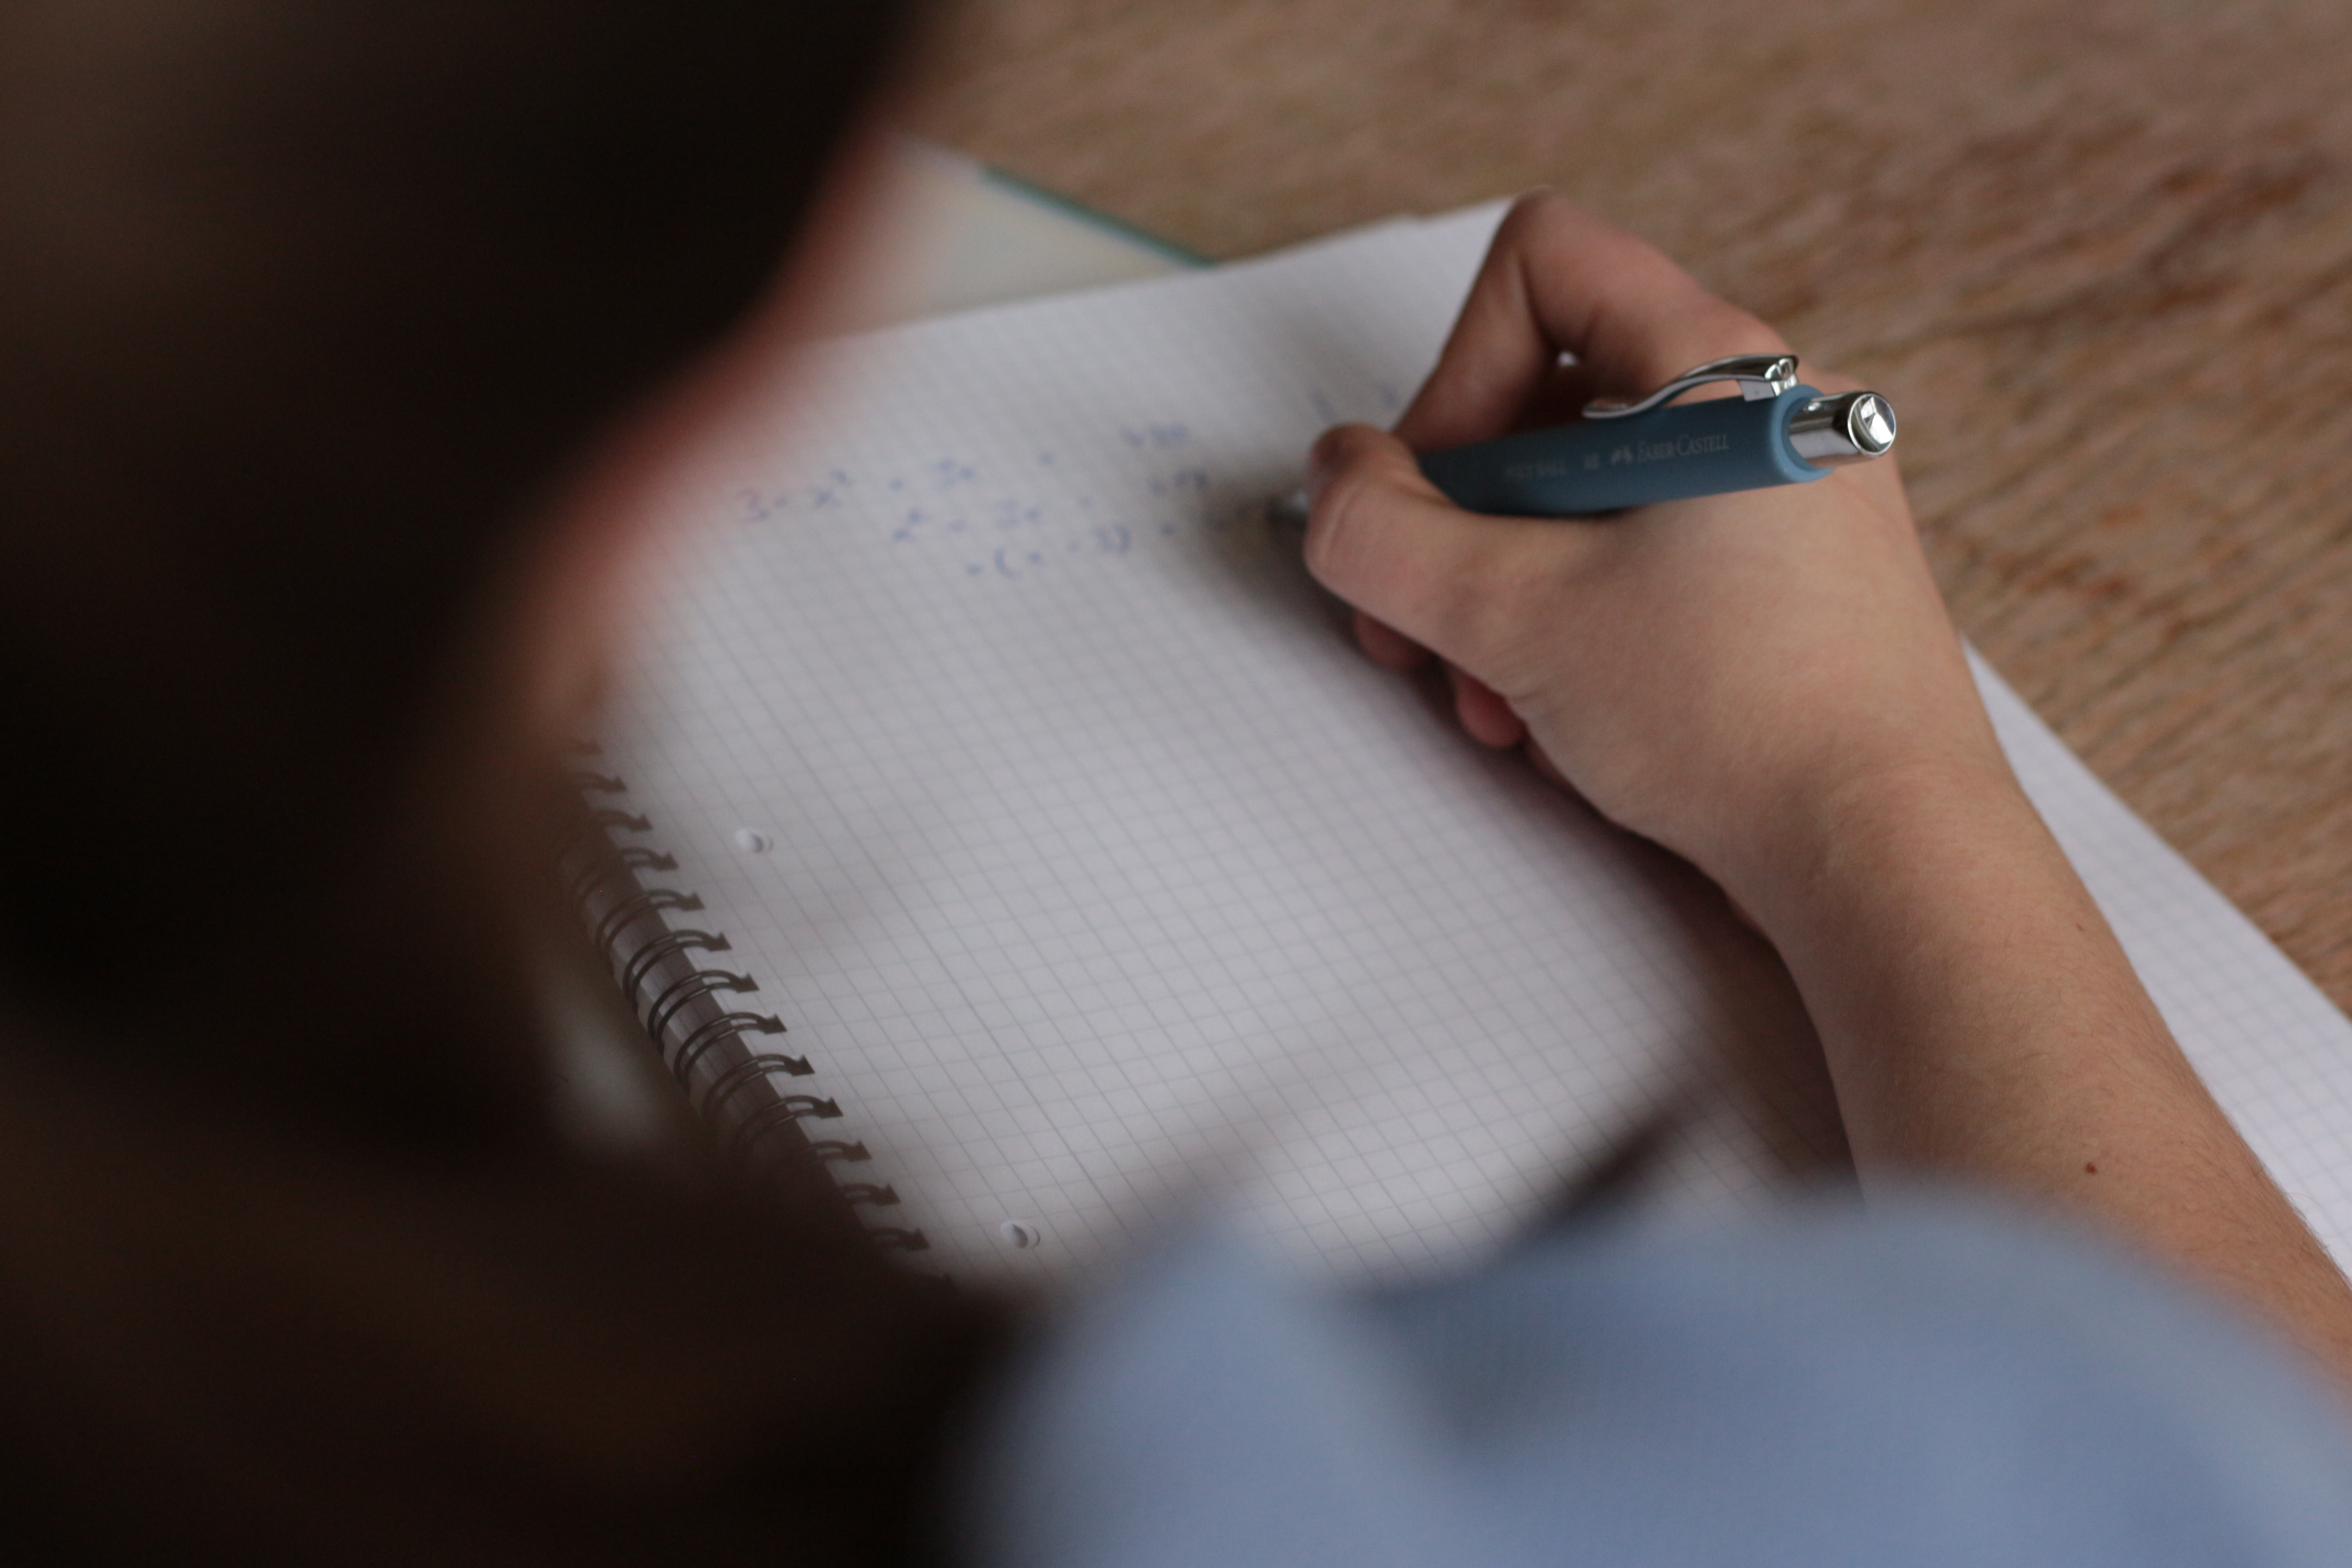
writing, hand, white, photography, petal, pen, leg, finger, blue, paper, nail, math, education, write, close up, human body, study, eye, glasses, head, skin, beauty, mathematics, studying, learning, organ, notes, macro photography